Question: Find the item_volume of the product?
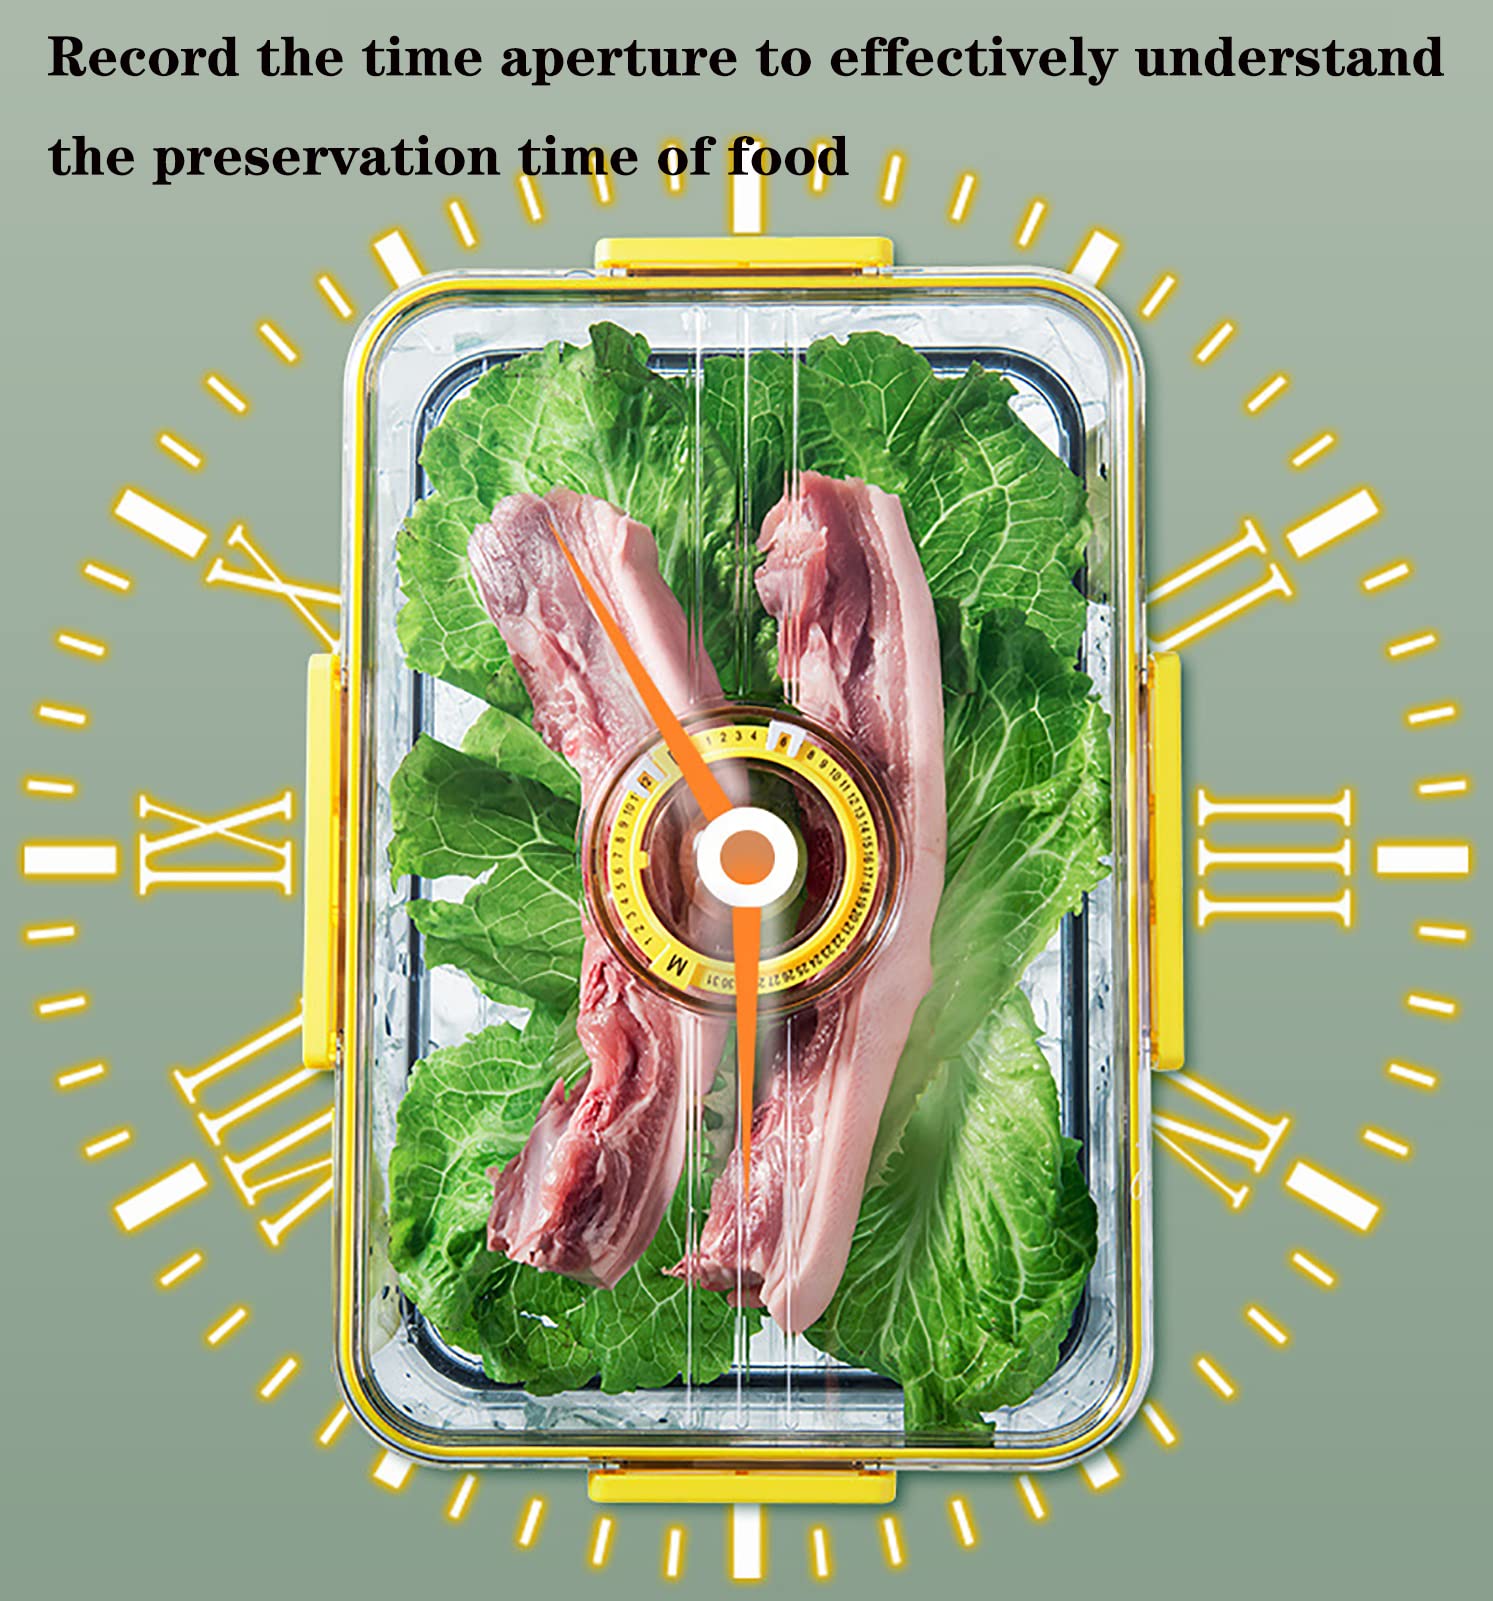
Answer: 1.0 millilitre